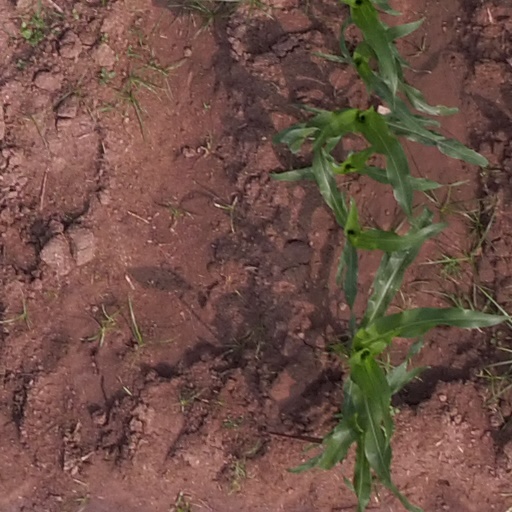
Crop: maize; corn